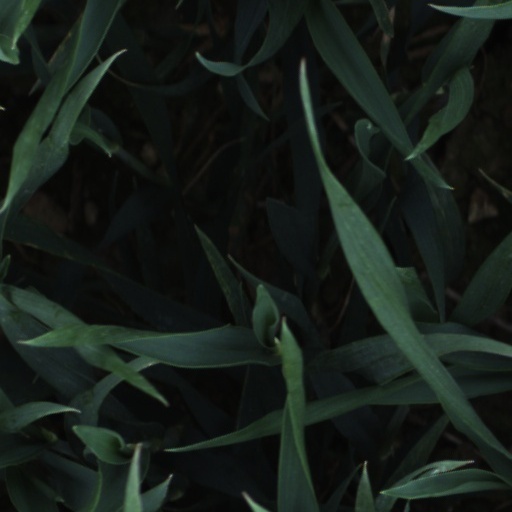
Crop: wheat